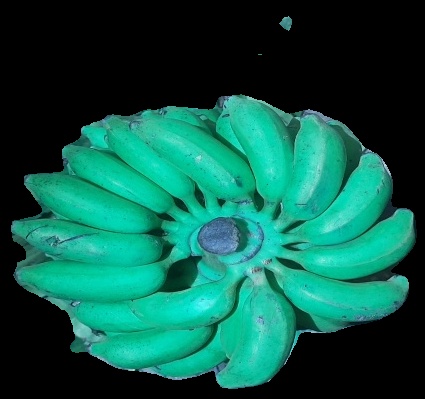
Variety: elakki-bale
Grade: grade3